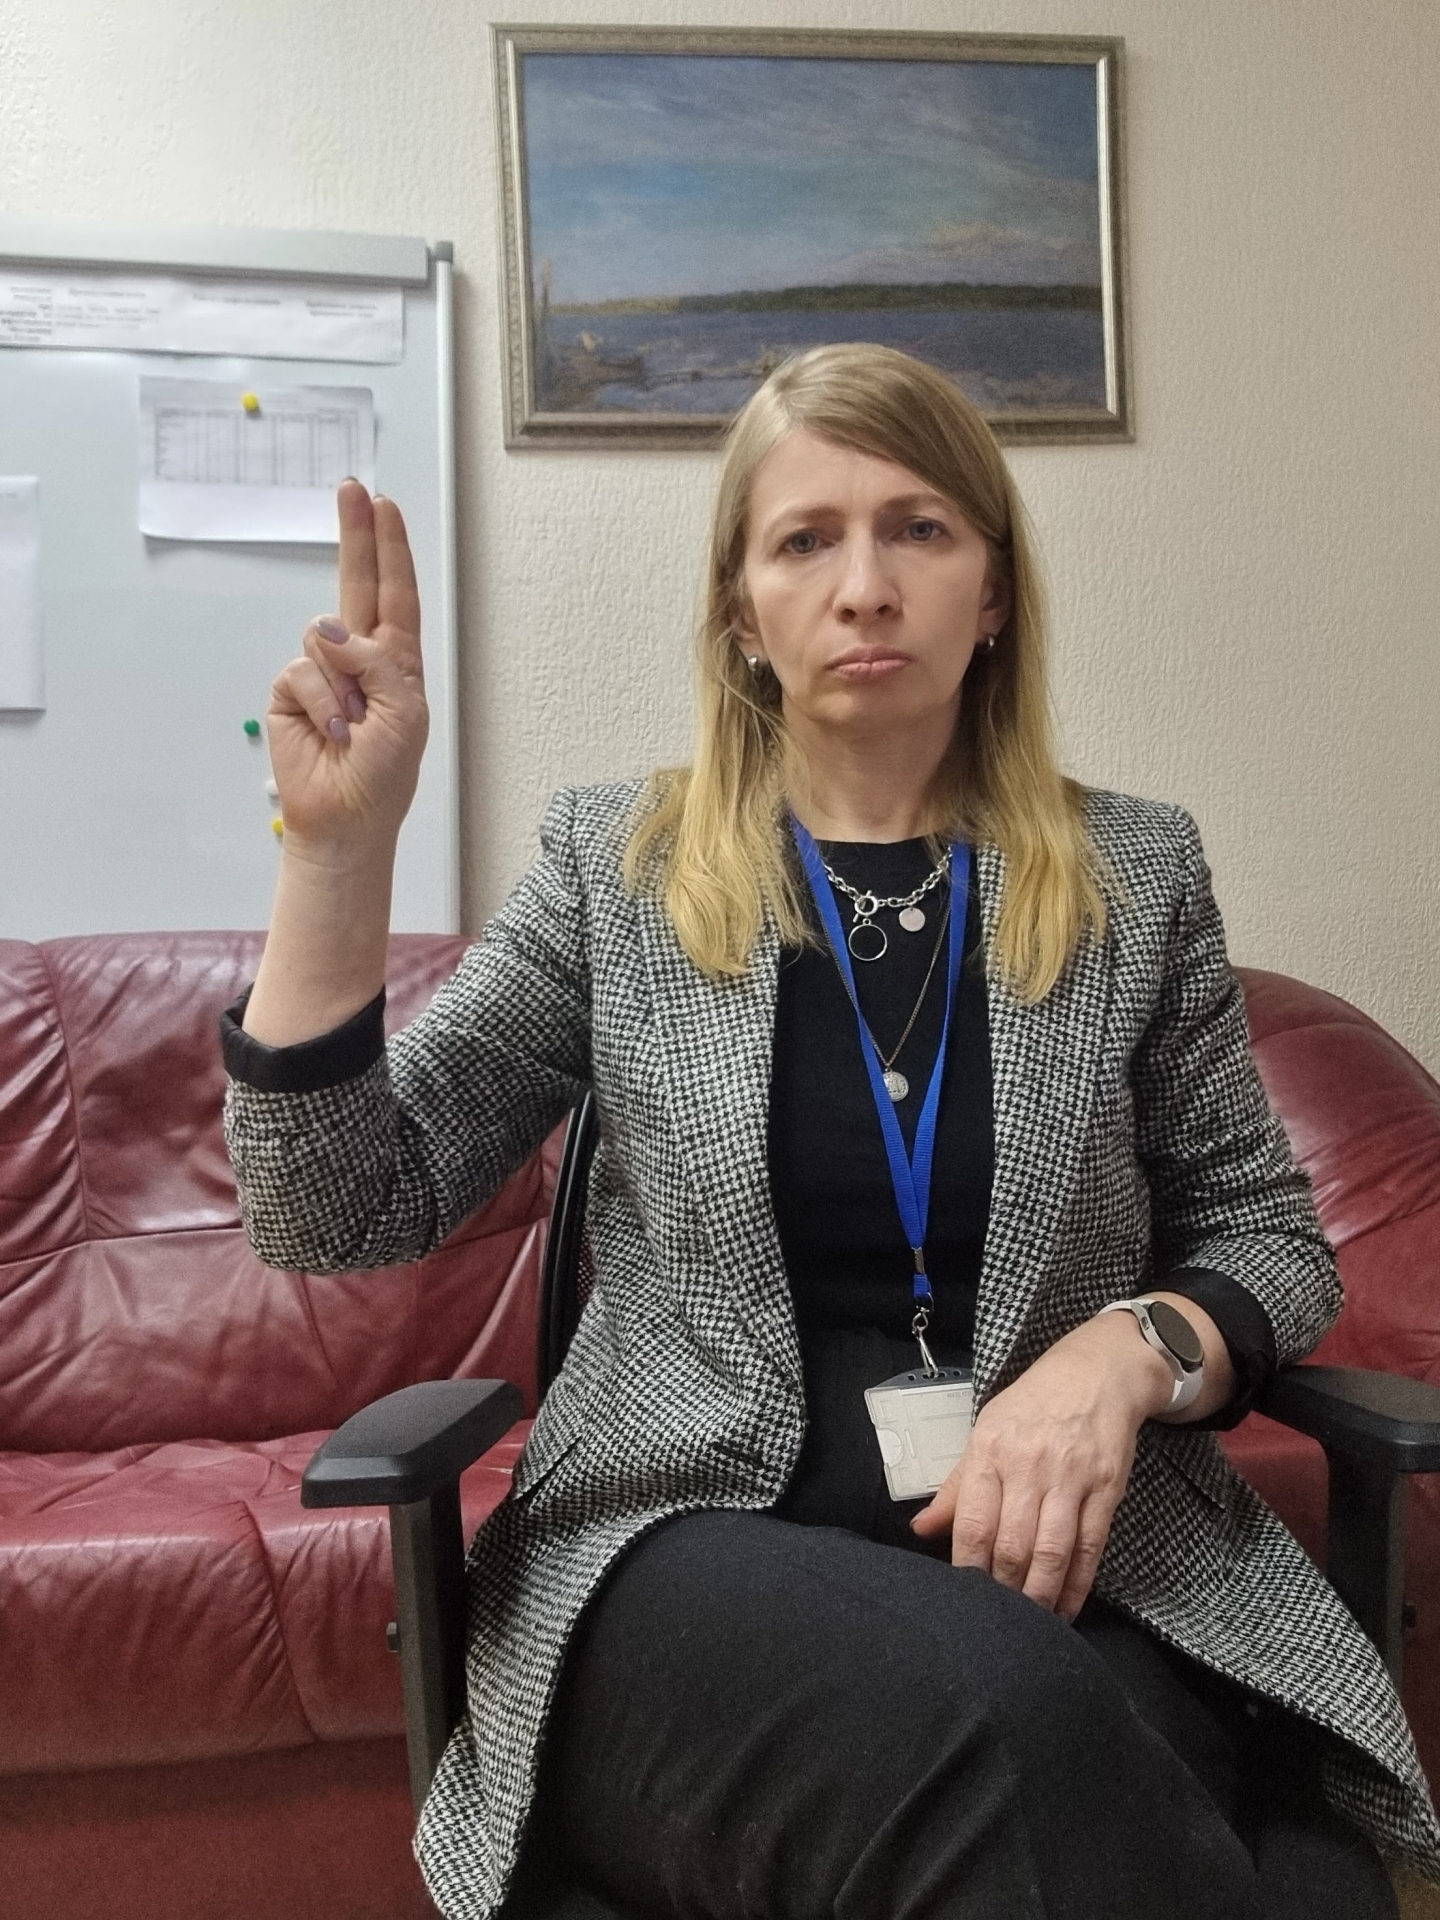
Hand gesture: two_up